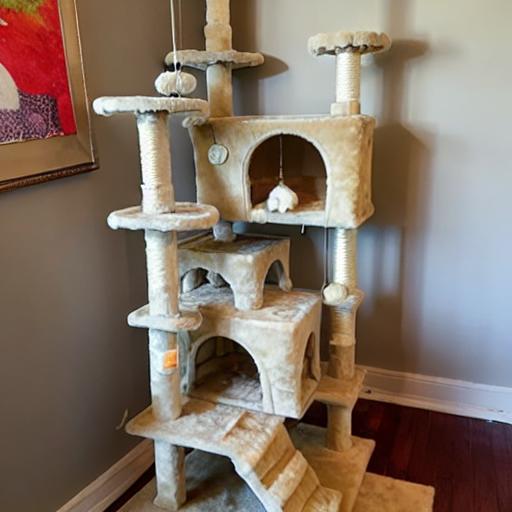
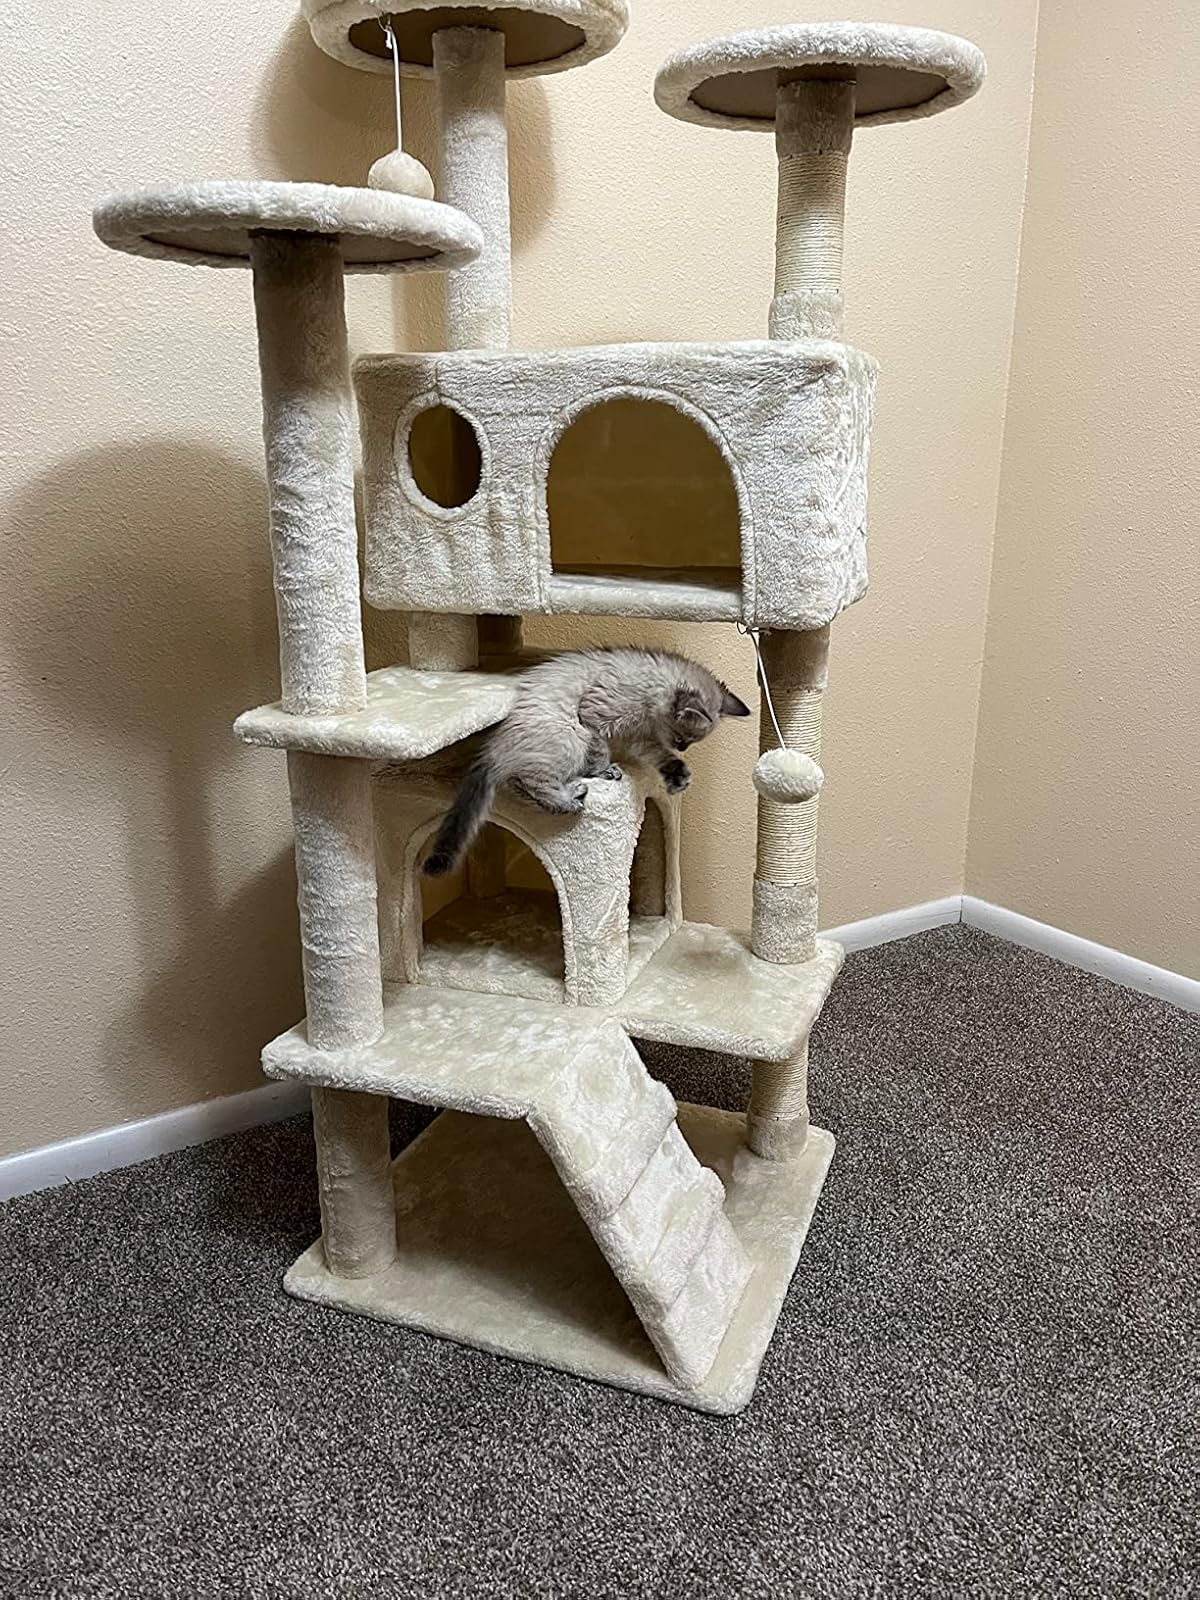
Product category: items_cat tree
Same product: no